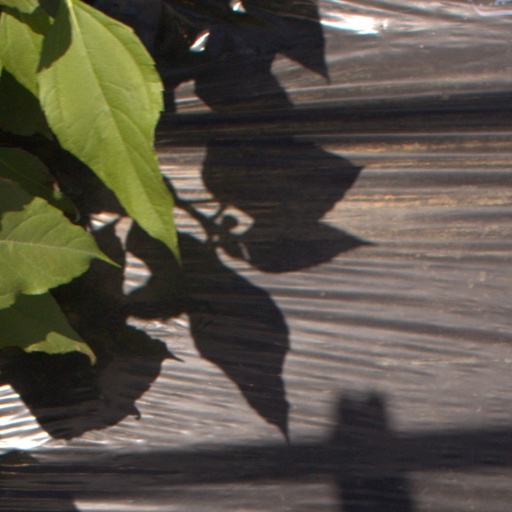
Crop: Jerusalem artichoke